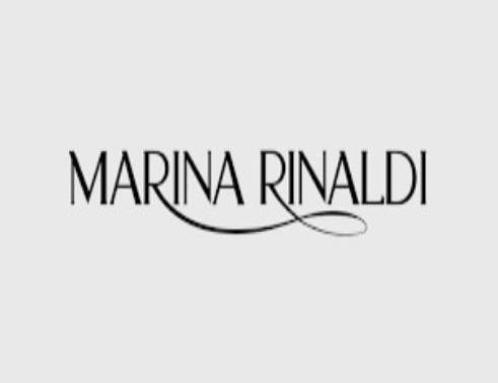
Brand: marina rinaldi
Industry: Clothes